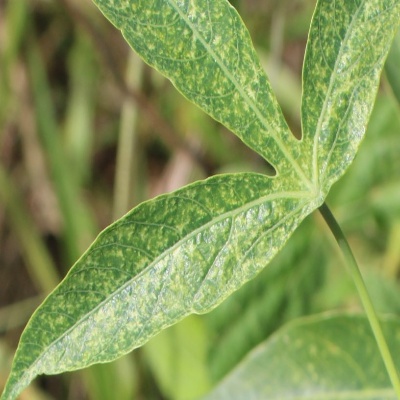
Crop: Cassava
Condition: green mite